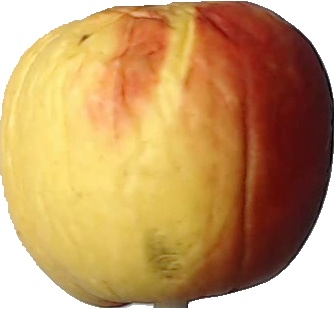
Label: apple_red_yellow_1